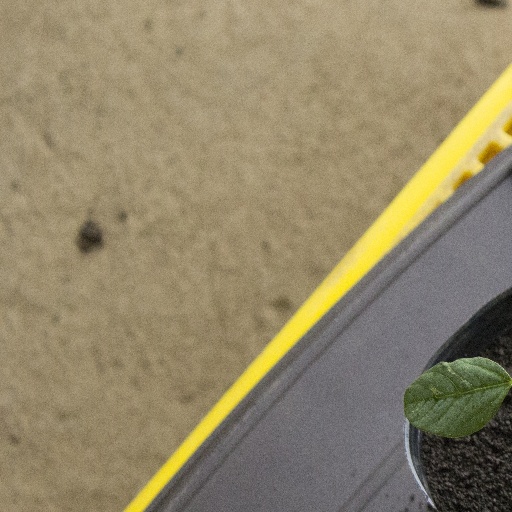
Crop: soybean